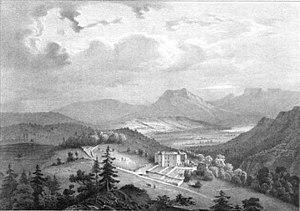
Album du Dauphiné - tome IV, litographie de Saint-Julien-de-Raz
Saint-Julien-de-Raz ou Saint-Julien-de-Ratz est une ancienne commune française, rattachée à la commune nouvelle de La Sure en Chartreuse et située dans le département de l'Isère en région Auvergne-Rhône-Alpes.